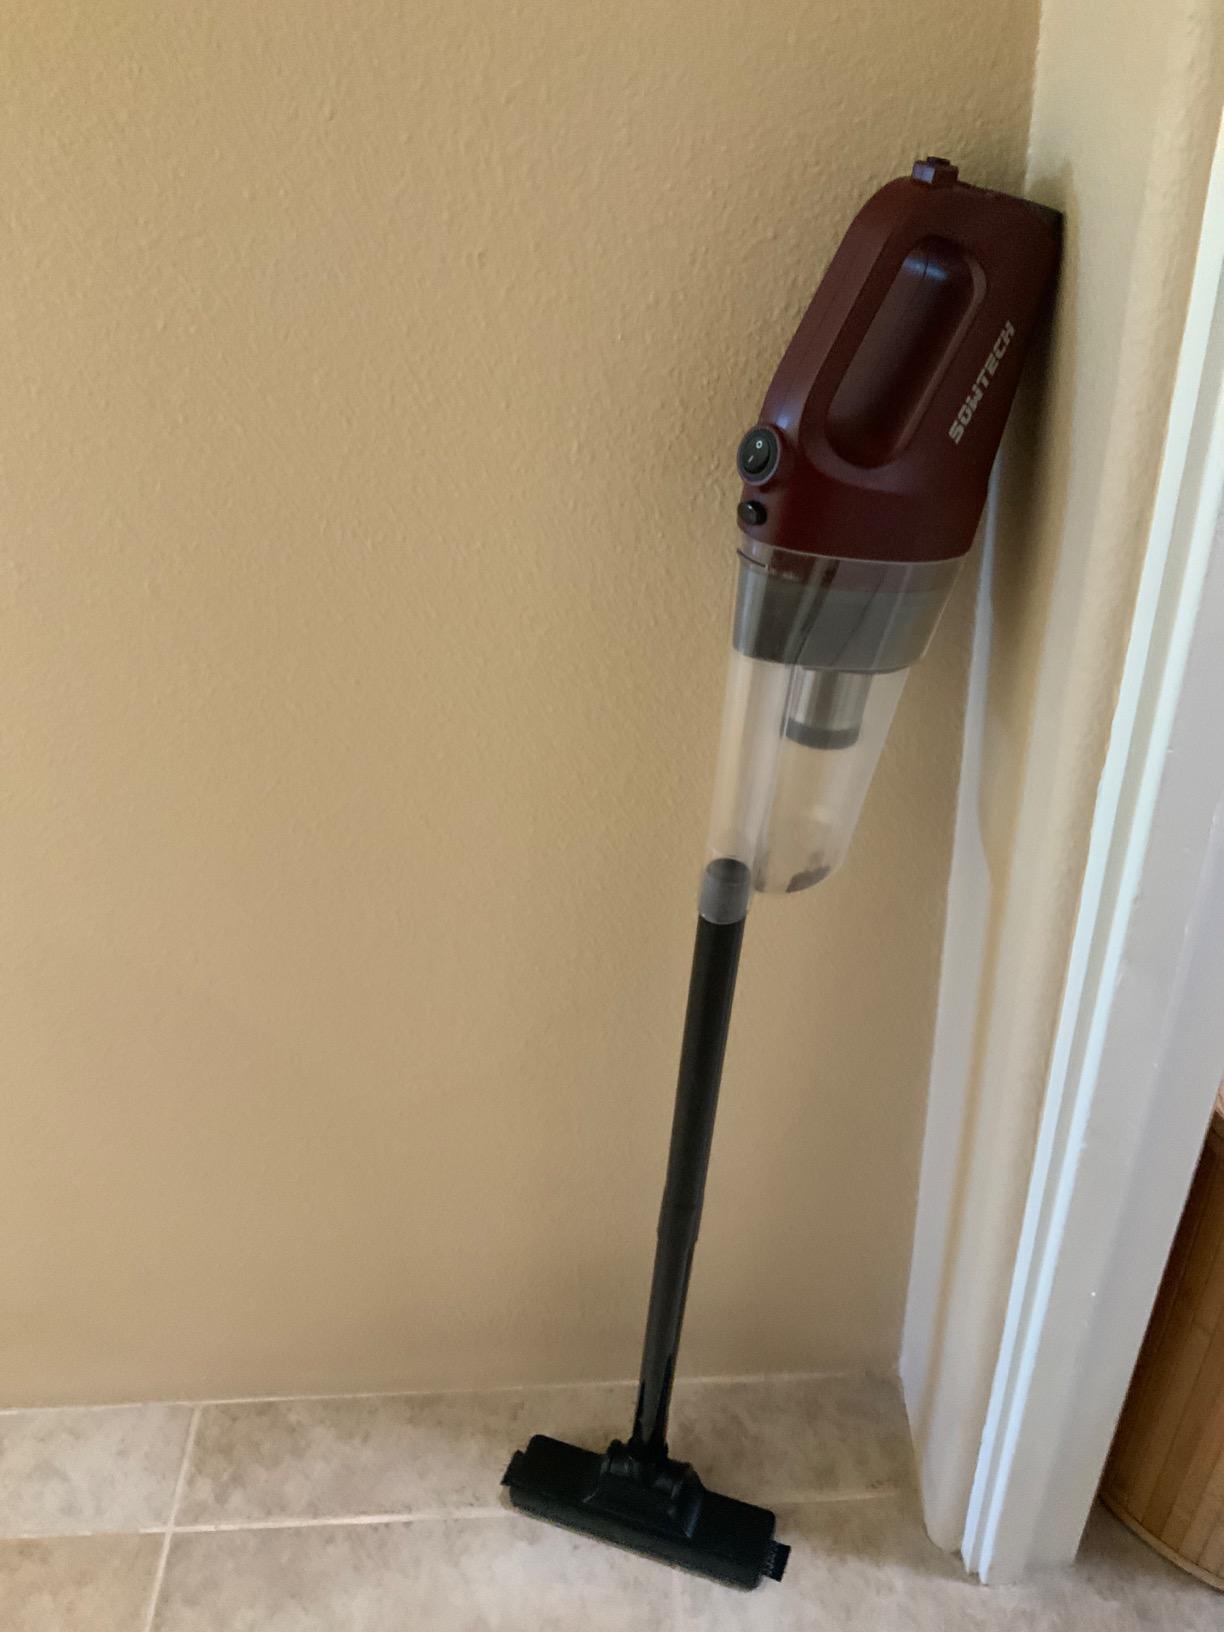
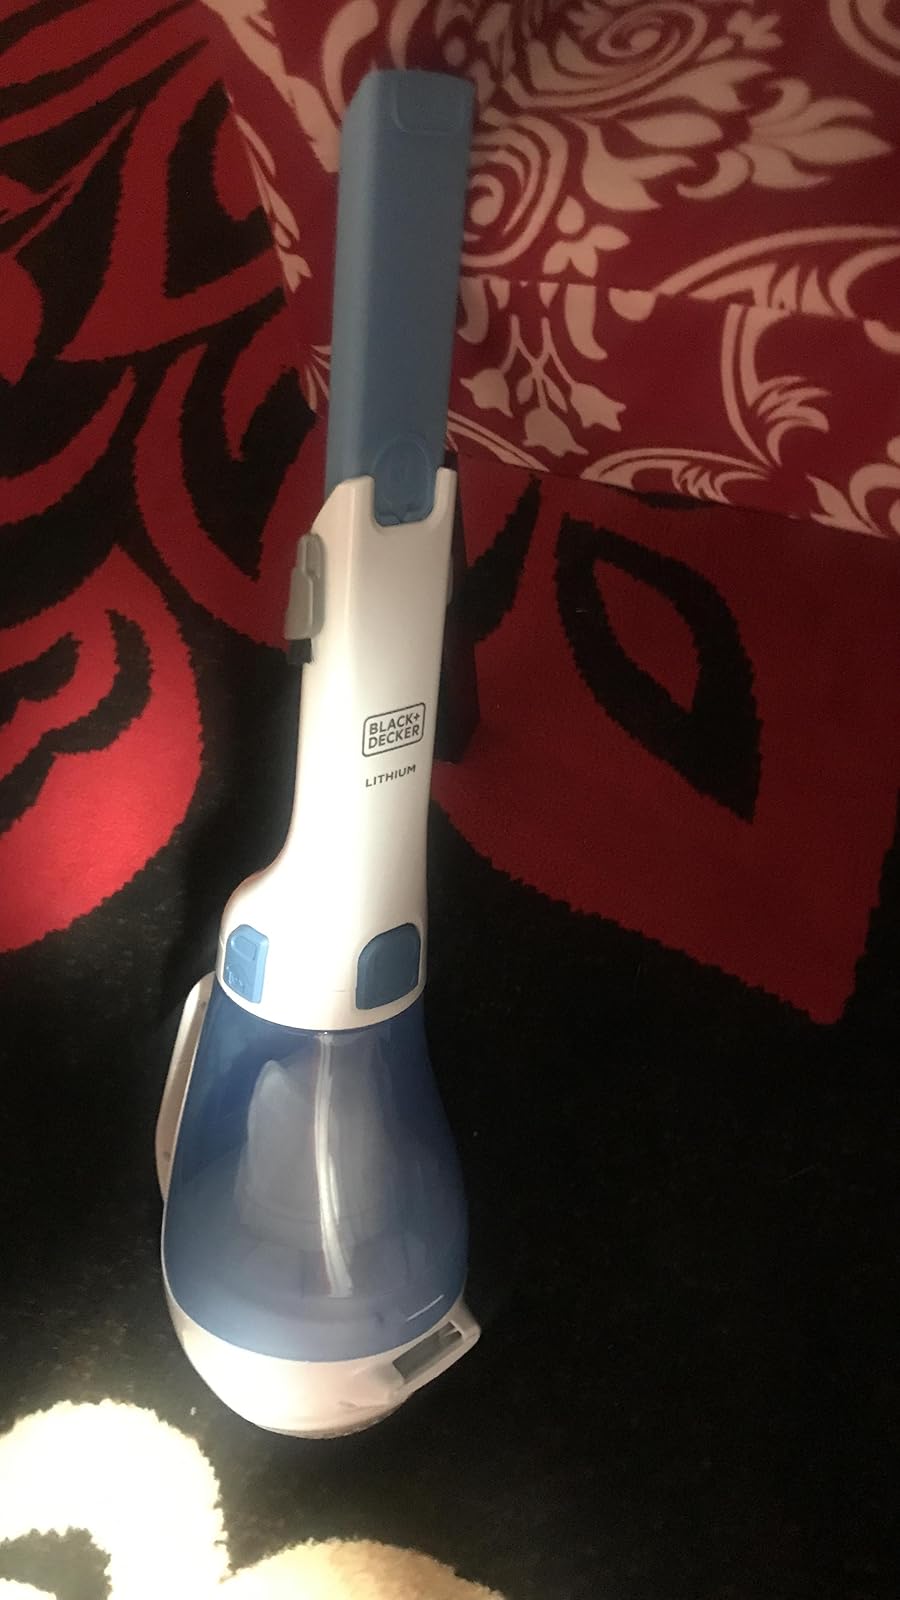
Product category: items_vacuum
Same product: no